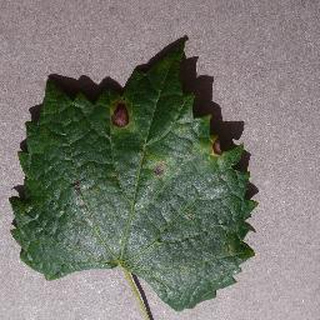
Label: grape_black_rot